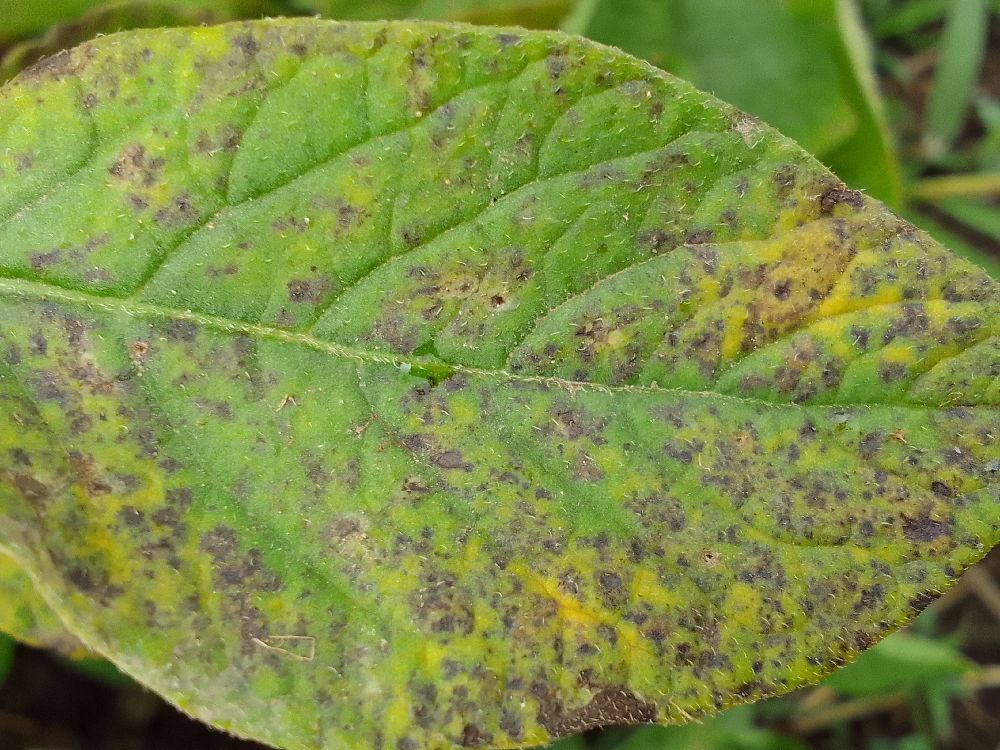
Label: Early blight